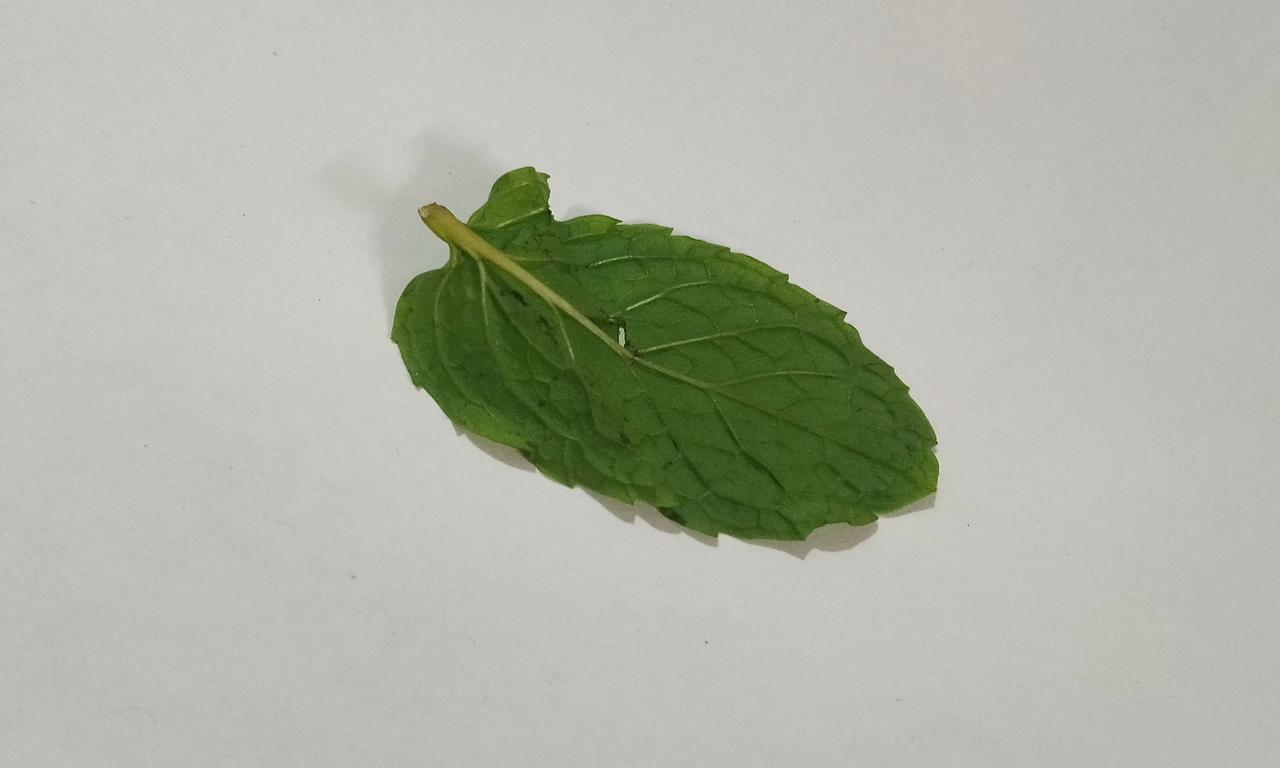
Label: Fresh